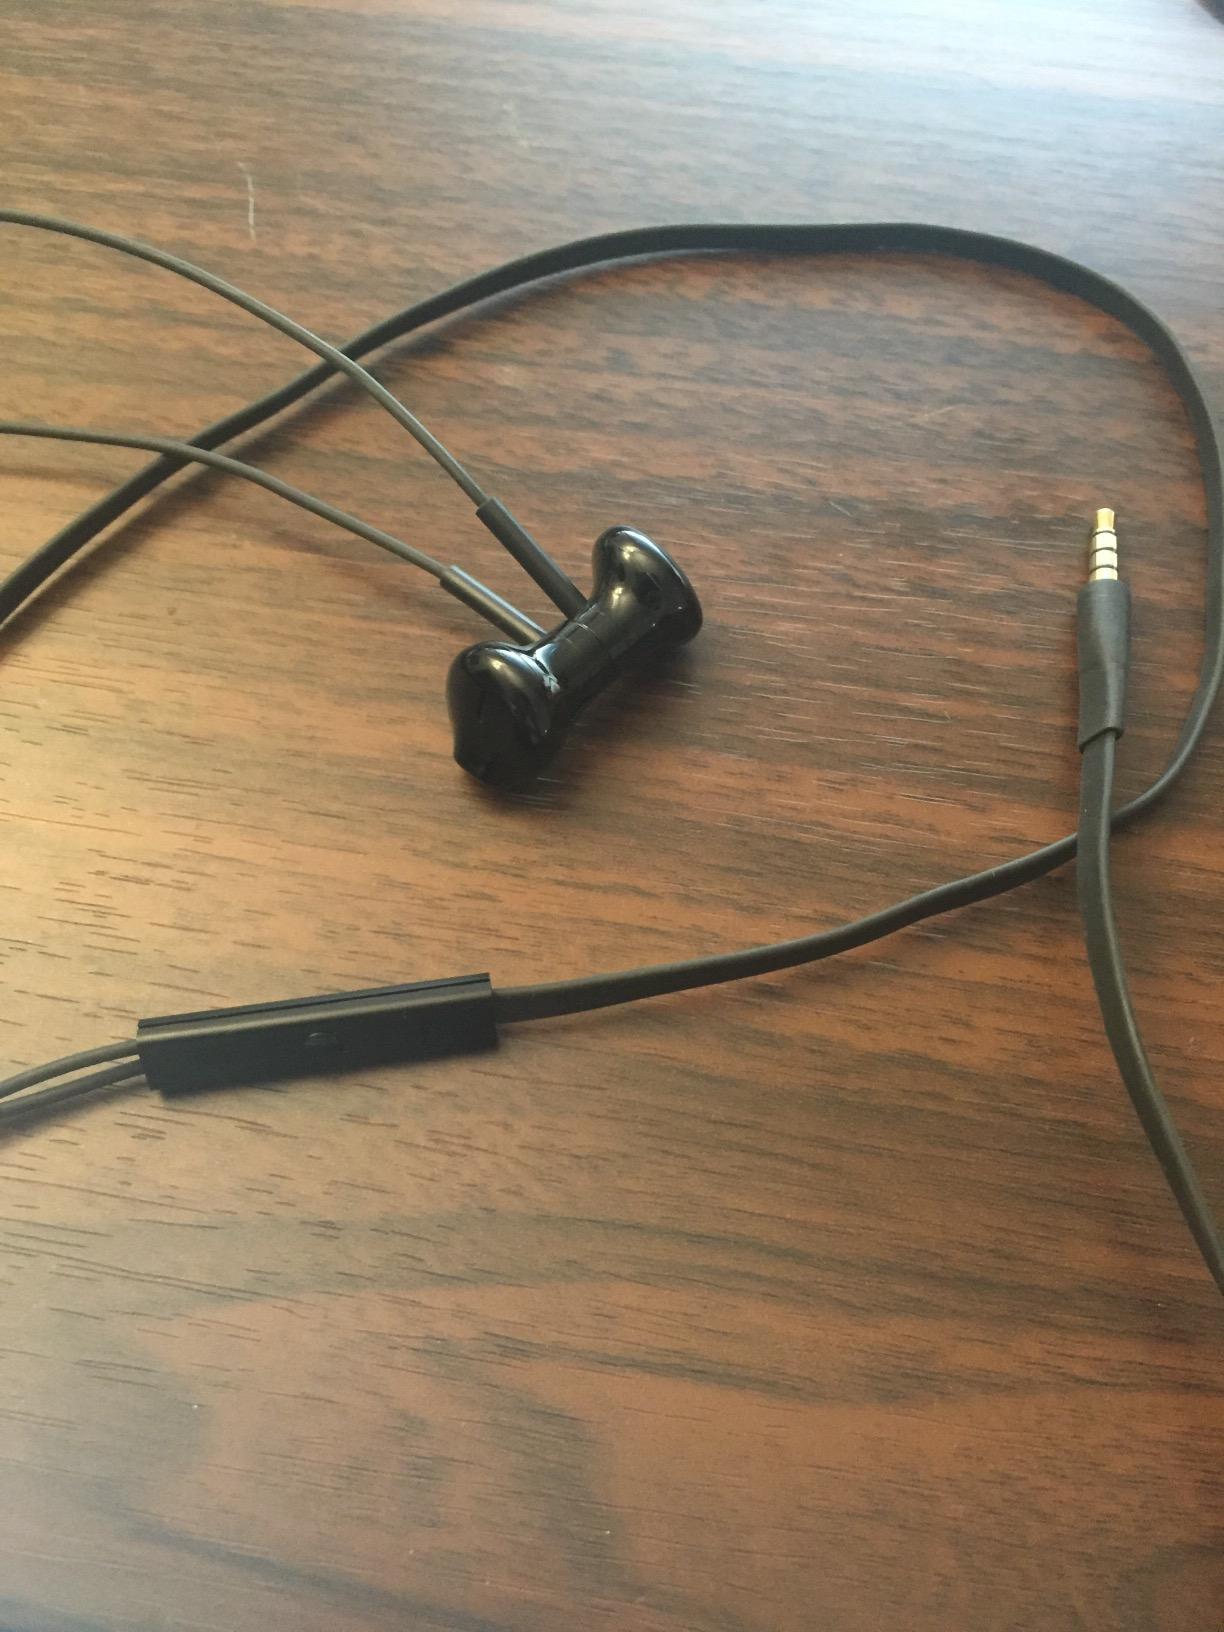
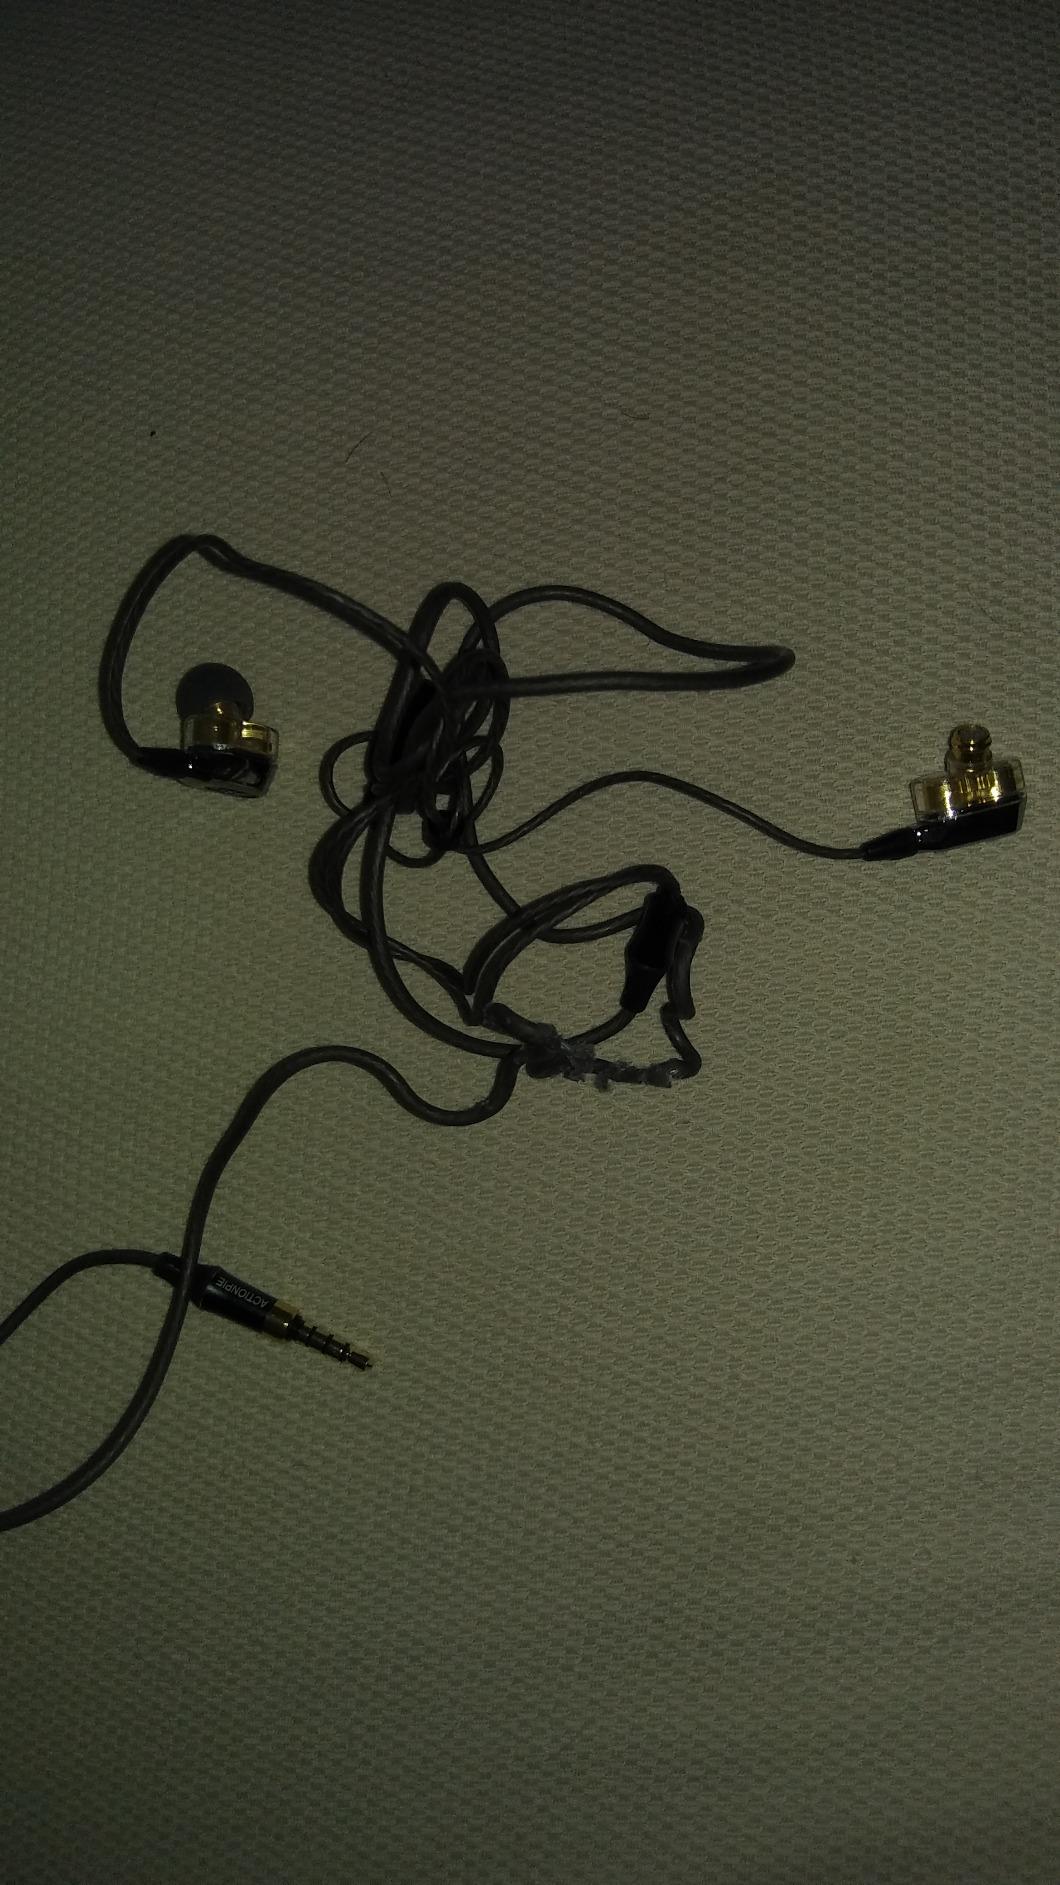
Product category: headphones
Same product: no